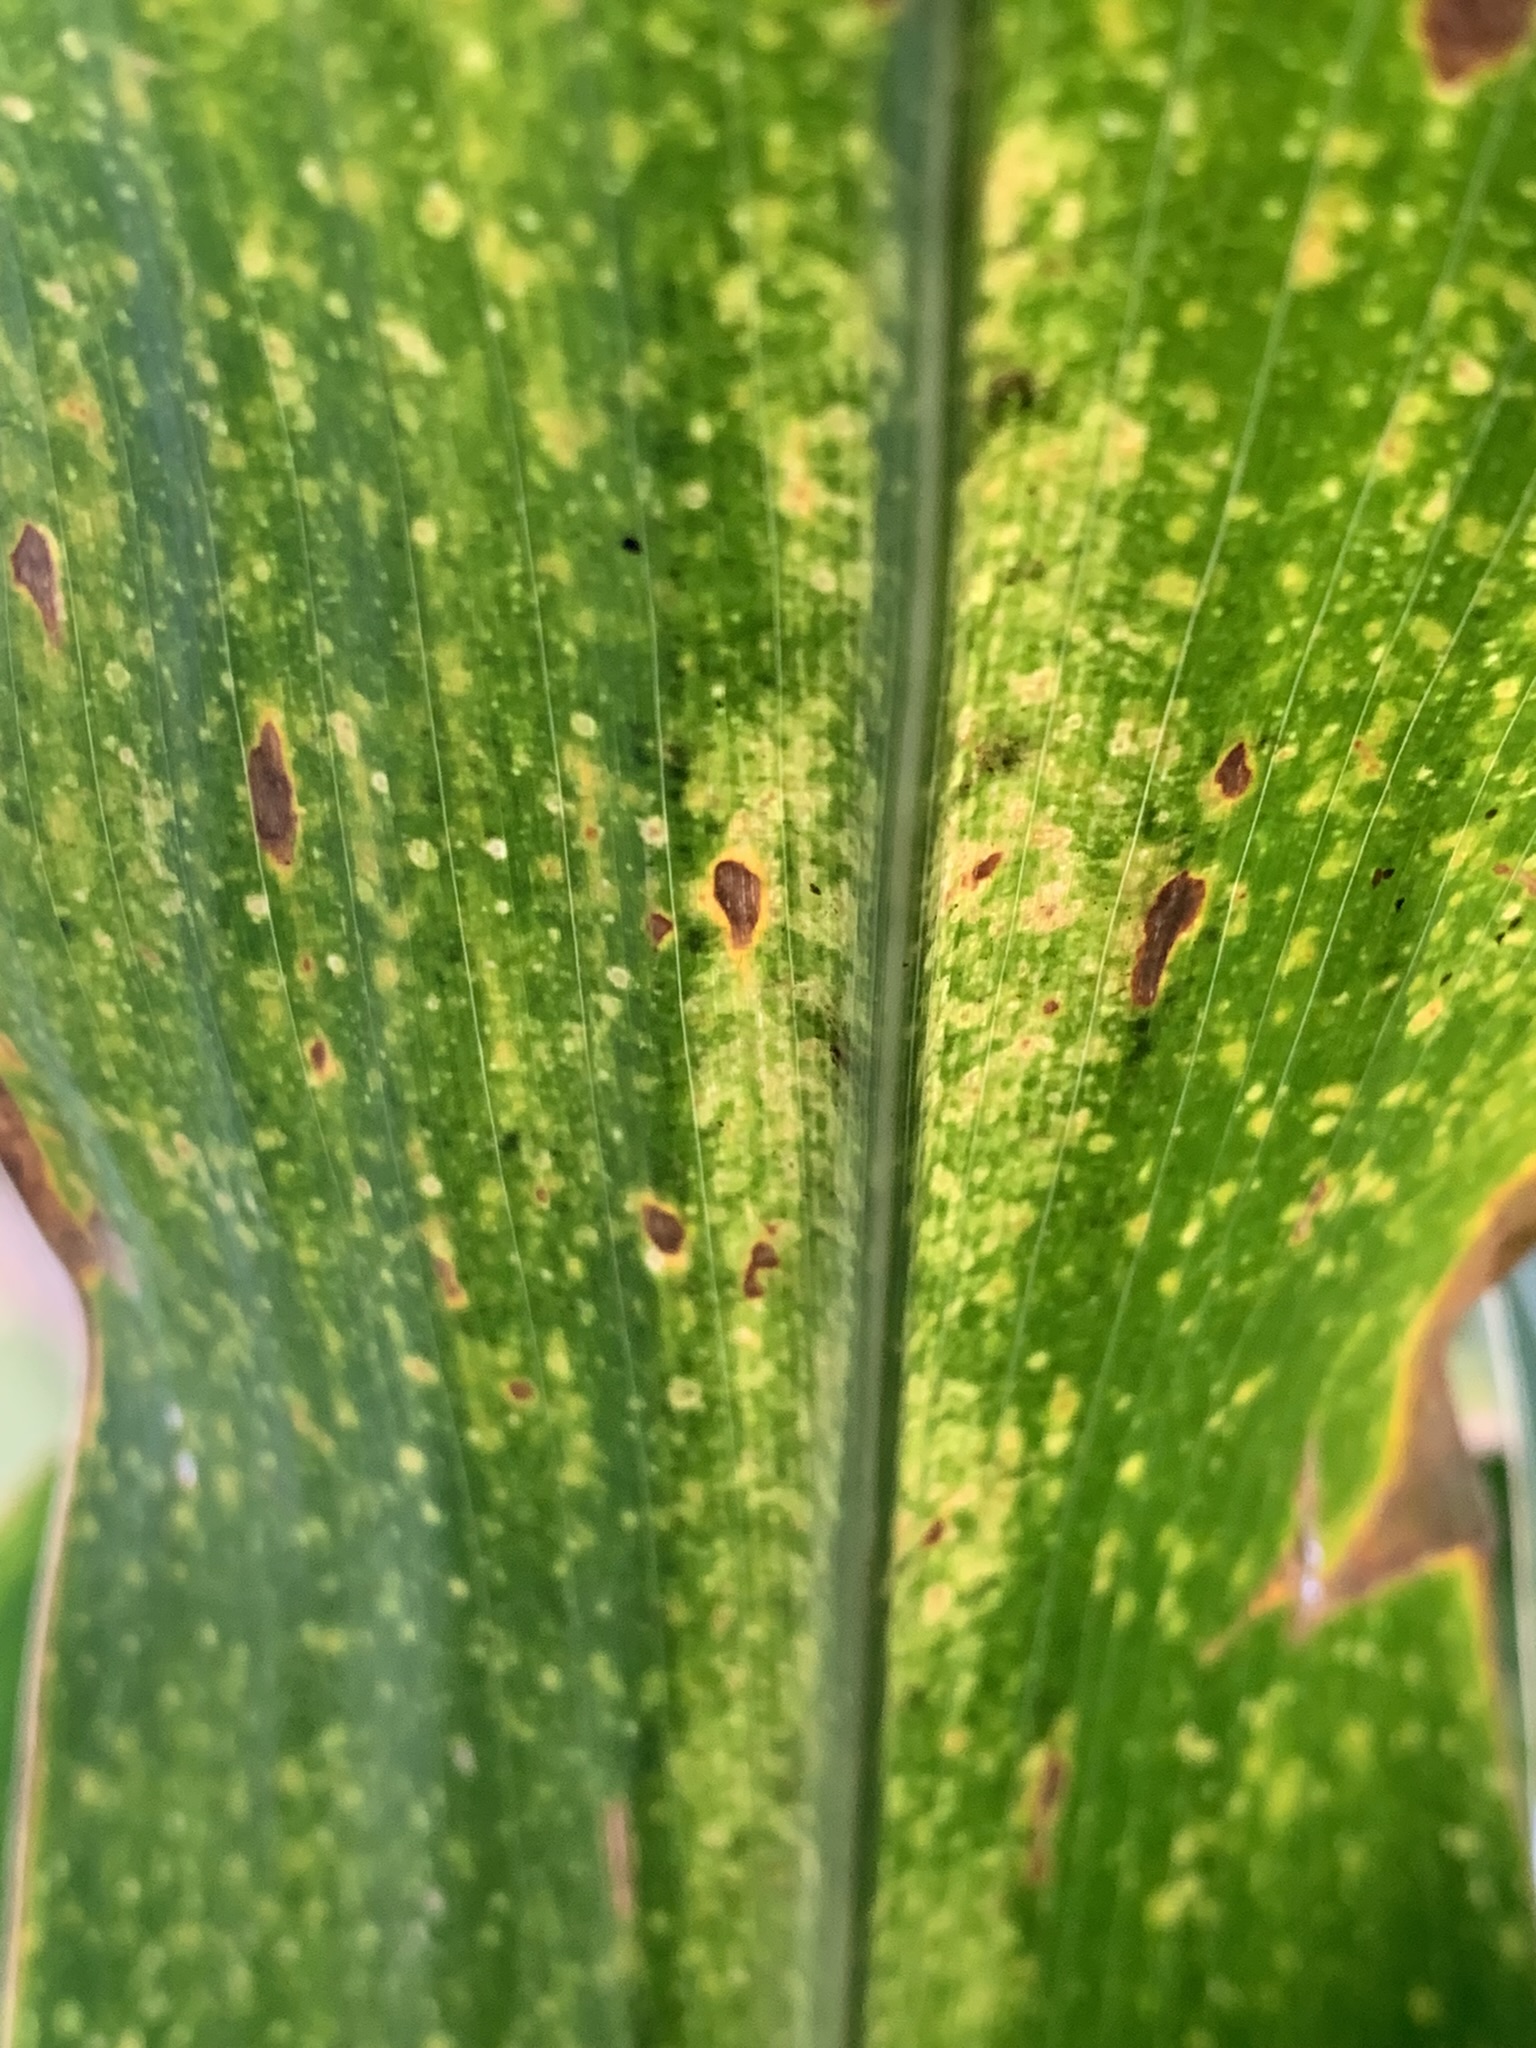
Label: MLN